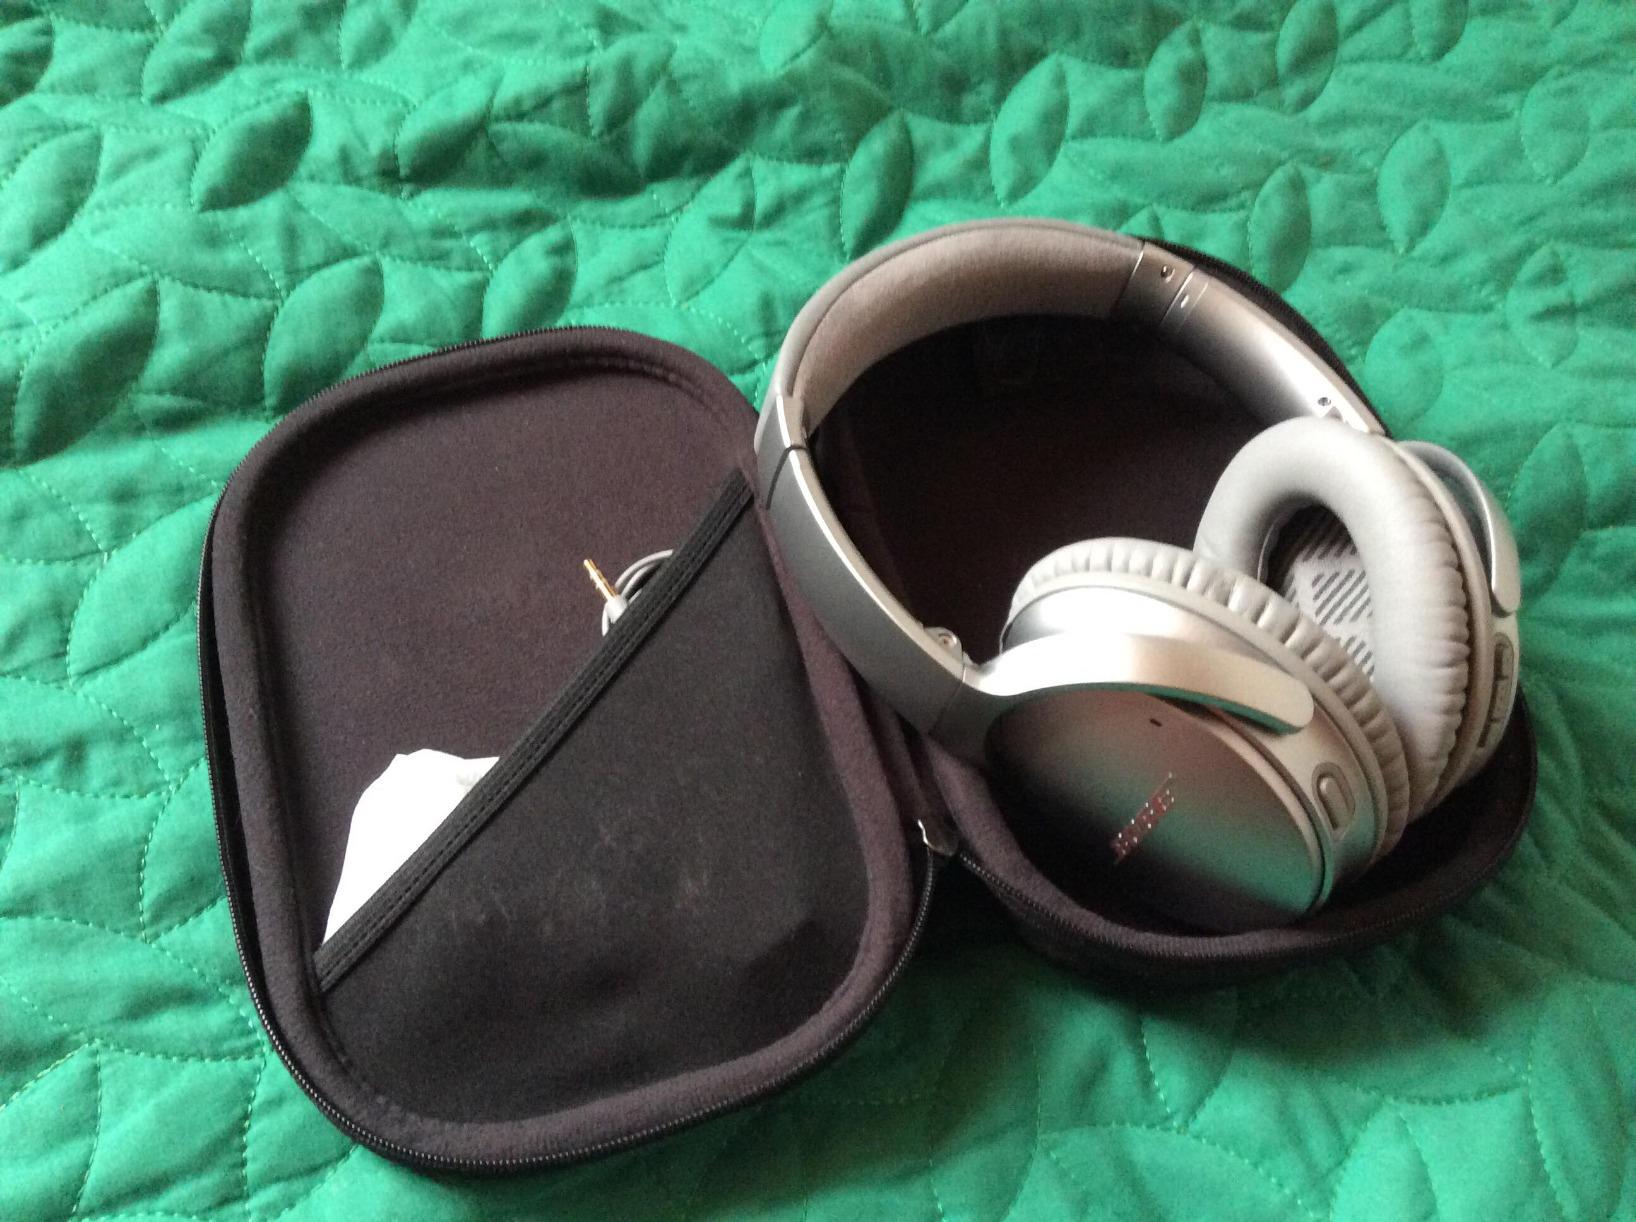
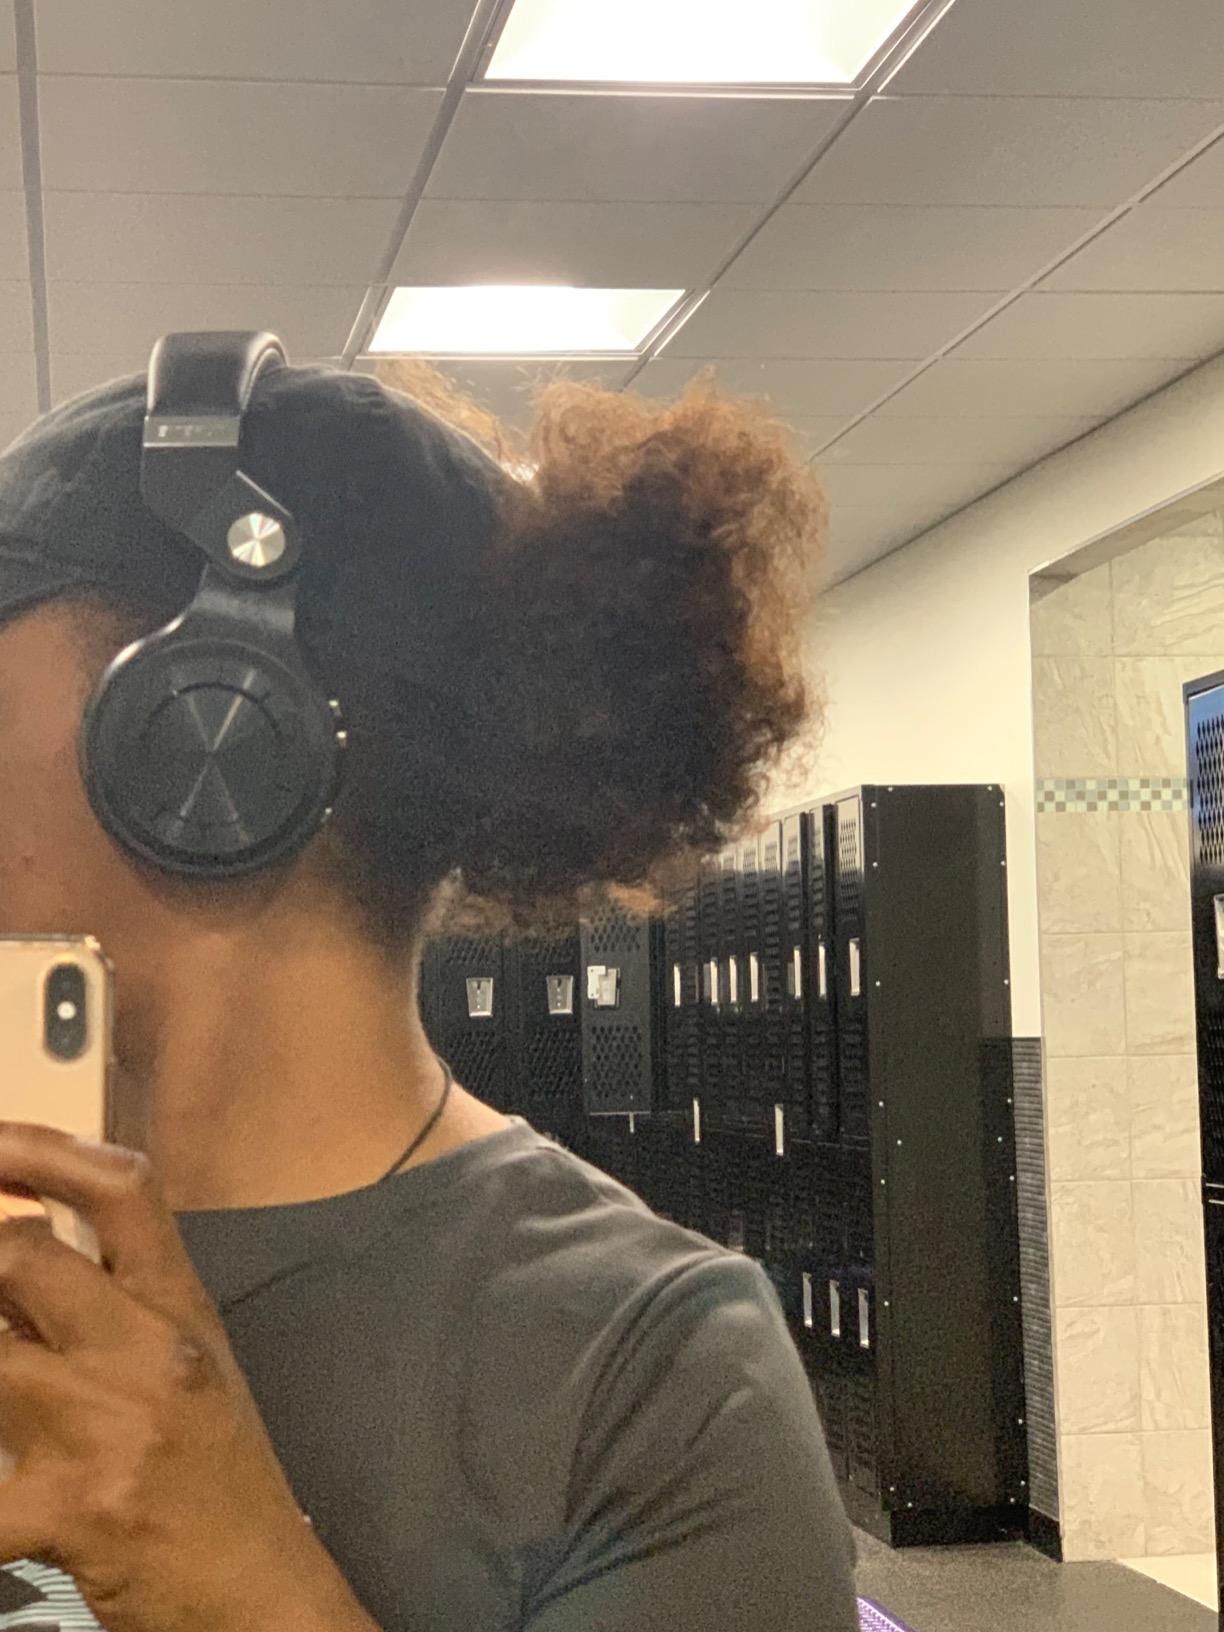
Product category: headphones
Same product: no